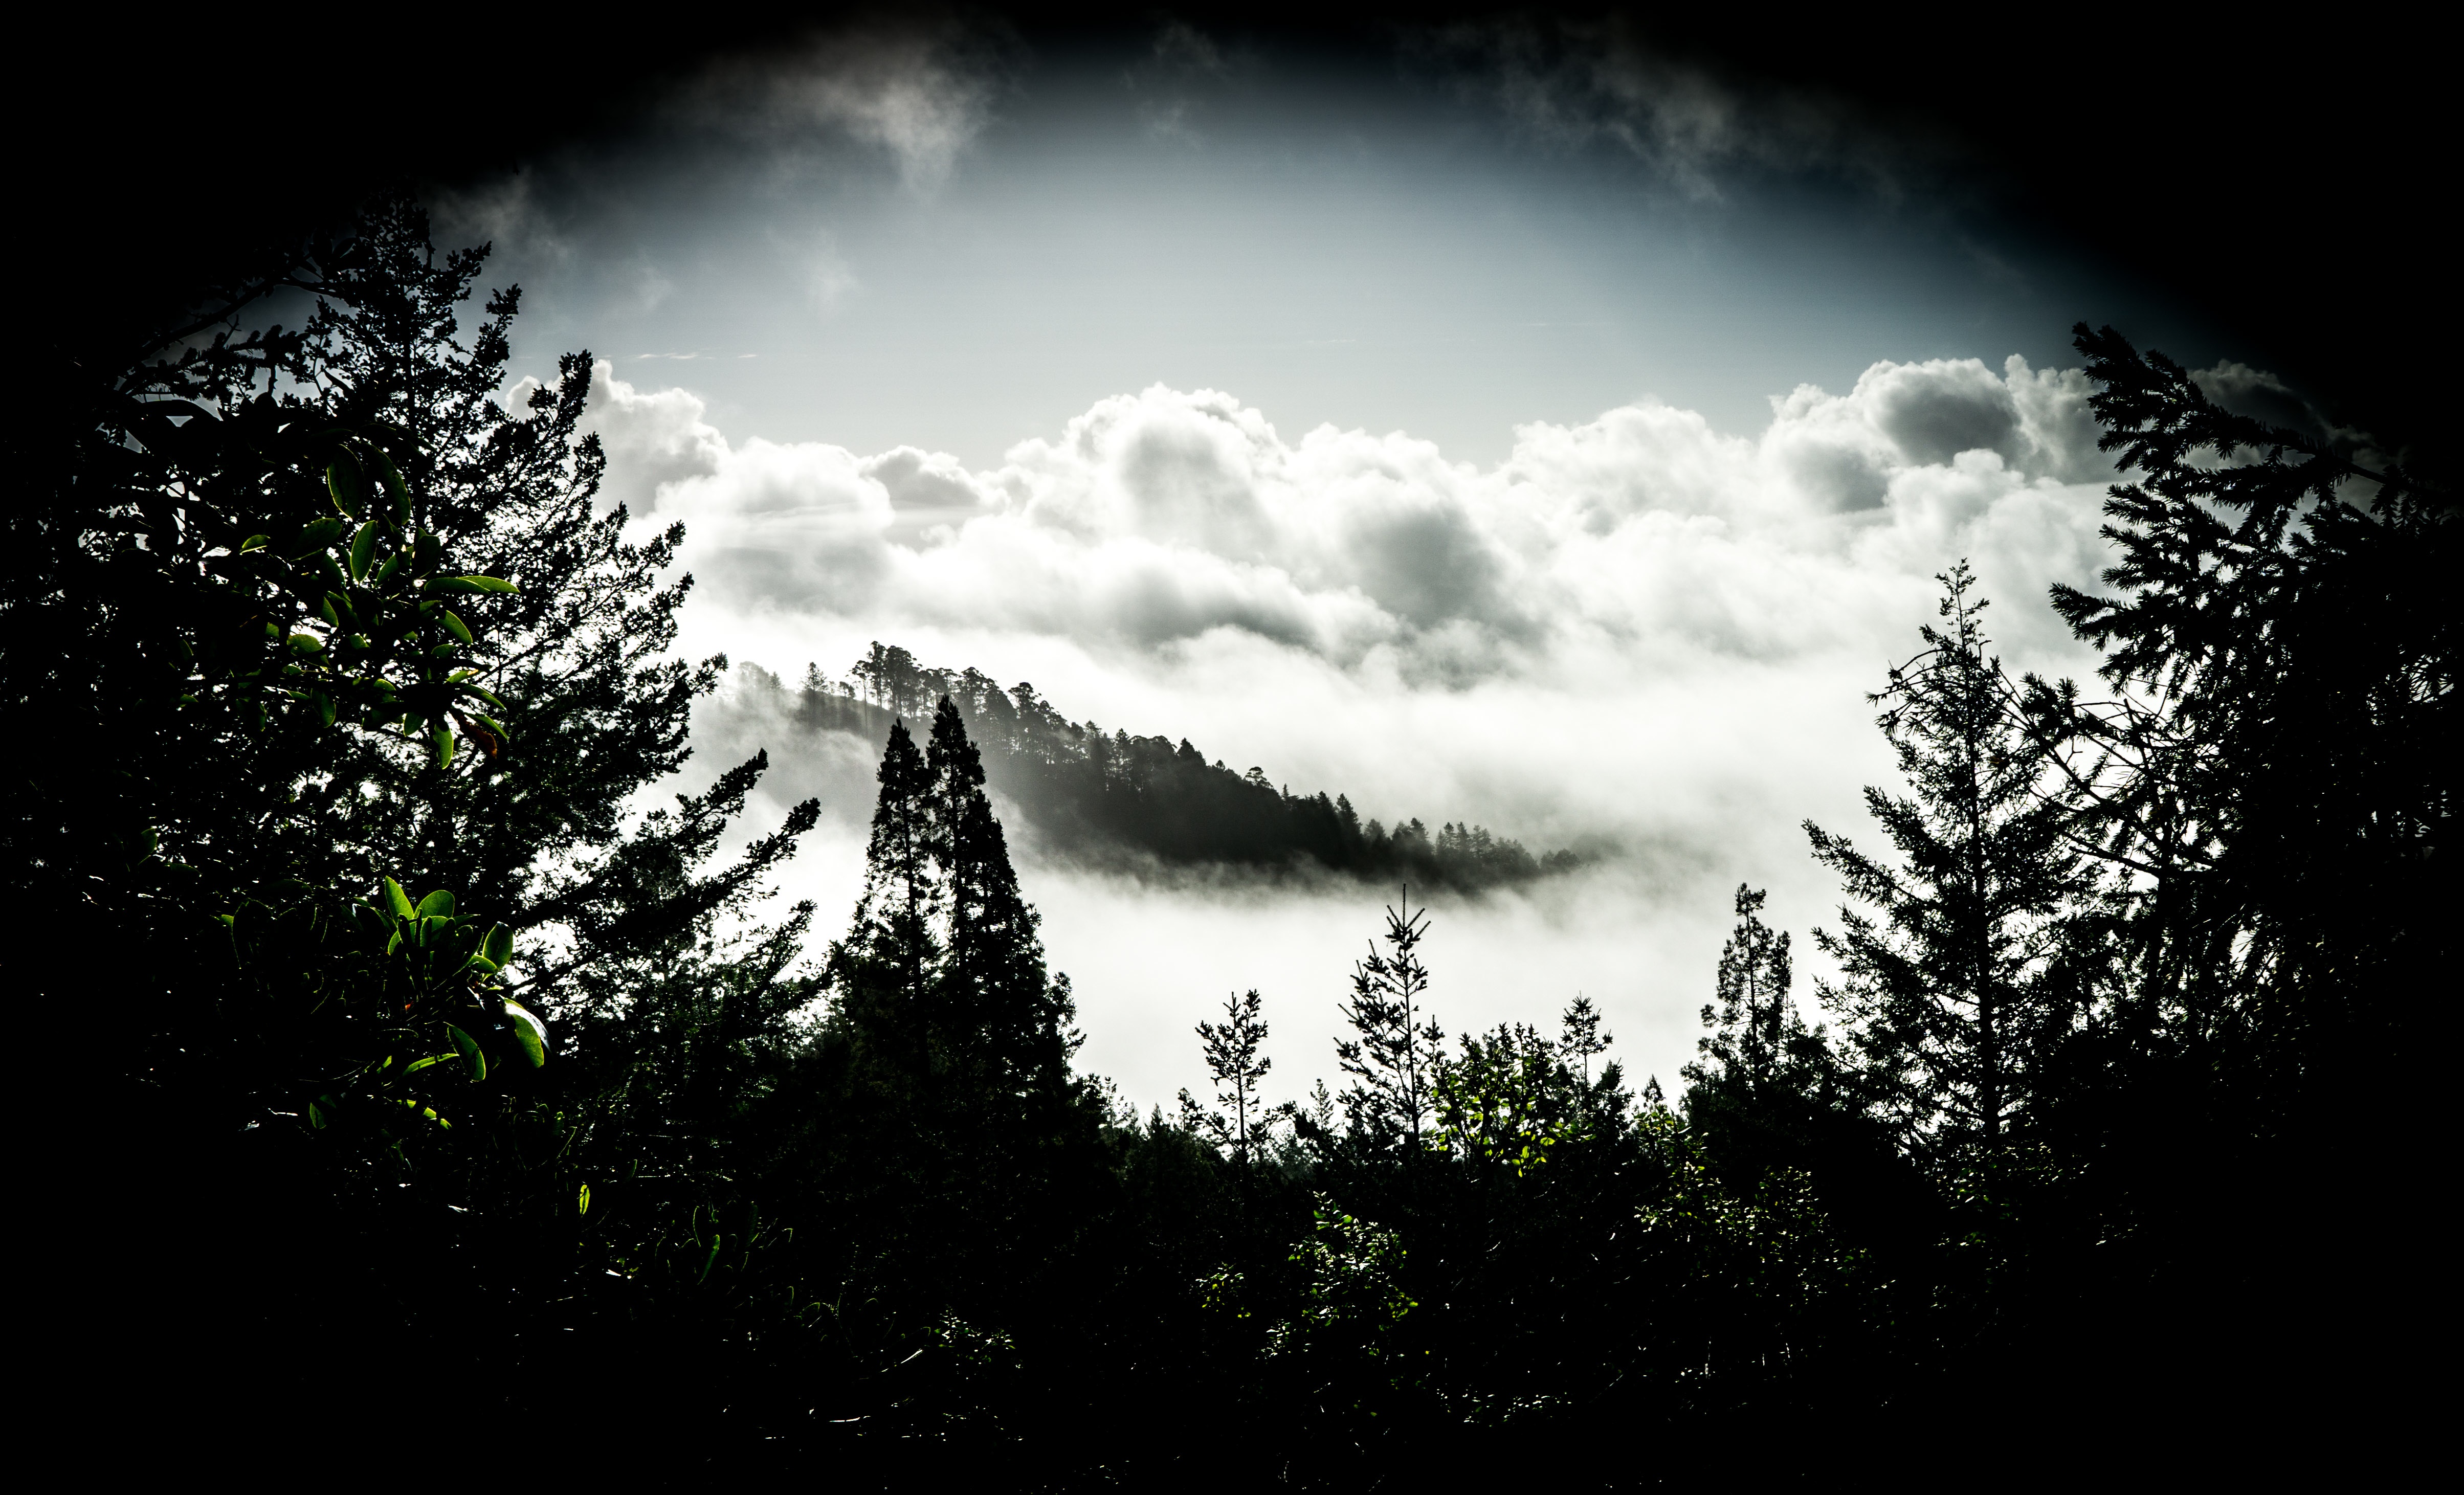
nature, light, cloud, black and white, sky, sun, night, sunlight, morning, atmosphere, reflection, darkness, monochrome, moonlight, meteorological phenomenon, monochrome photography, atmospheric phenomenon